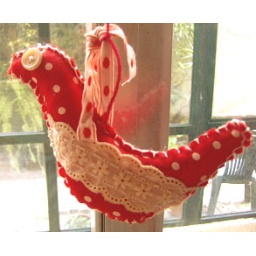
birds in the window